Dixie Fire

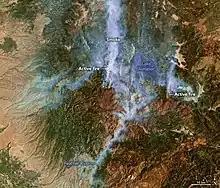
Dixie Fire on August 4, 2021, as seen by Landsat 7

At the start of August, the fire was most active on the north flank, having split into two main branches, with one burning up the western shore of Lake Almanor, and the other burning northeast toward Indian Valley. Fire activity was greatly decreased along the south side from Bucks Lake to Quincy, as well as the west side around Butte Meadows. Beginning on August 3, after several days of calmer weather, a major wind event drove the fire up the west shore of Lake Almanor, threatening Chester and other nearby communities. Firefighting efforts were concentrated on protecting the town, while the fire front continued sweeping north into Lassen County, the Lassen National Forest and the eastern side of Lassen Volcanic National Park.